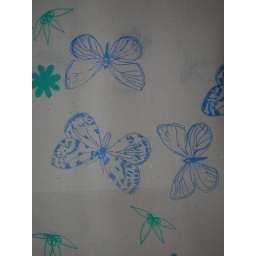
Printed in royal blue onto a fabric with a turquoisey flower garden print